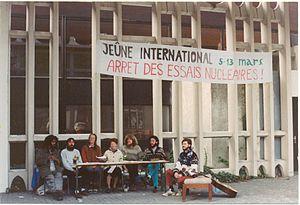
Jeûne international contre les essais nucléaires, mars 1990, Grenoble, France.
Le Jeûne pour la vie est un mouvement international pour le désarmement nucléaire qui a culminé en 1983 lorsque 13 personnes ont commencé le 6 août, anniversaire du bombardement de Hiroshima, un jeûne à durée indéterminée dans plusieurs grandes villes.
Une grève de la faim ou jeûne de protestation, est un moyen de protestation non violent utilisé entre autres par Gandhi.
Le jeûne est la privation, volontaire ou non, de nourriture, accompagnée ou pas d'une privation de boisson. Le jeûne partiel fait partie intégrante de la pratique de certaines religions.
Le mouvement antinucléaire désigne l'ensemble des personnes et organisations qui s'opposent de façon générale à l'utilisation civile ou militaire de l'énergie nucléaire sous quelque forme que ce soit. Cette opposition peut s'étendre de la bombe atomique aux différentes armes utilisant l’uranium appauvri, jusqu'à la production d’électricité d’origine nucléaire, l'irradiation des aliments et l’utilisation de la radioactivité.